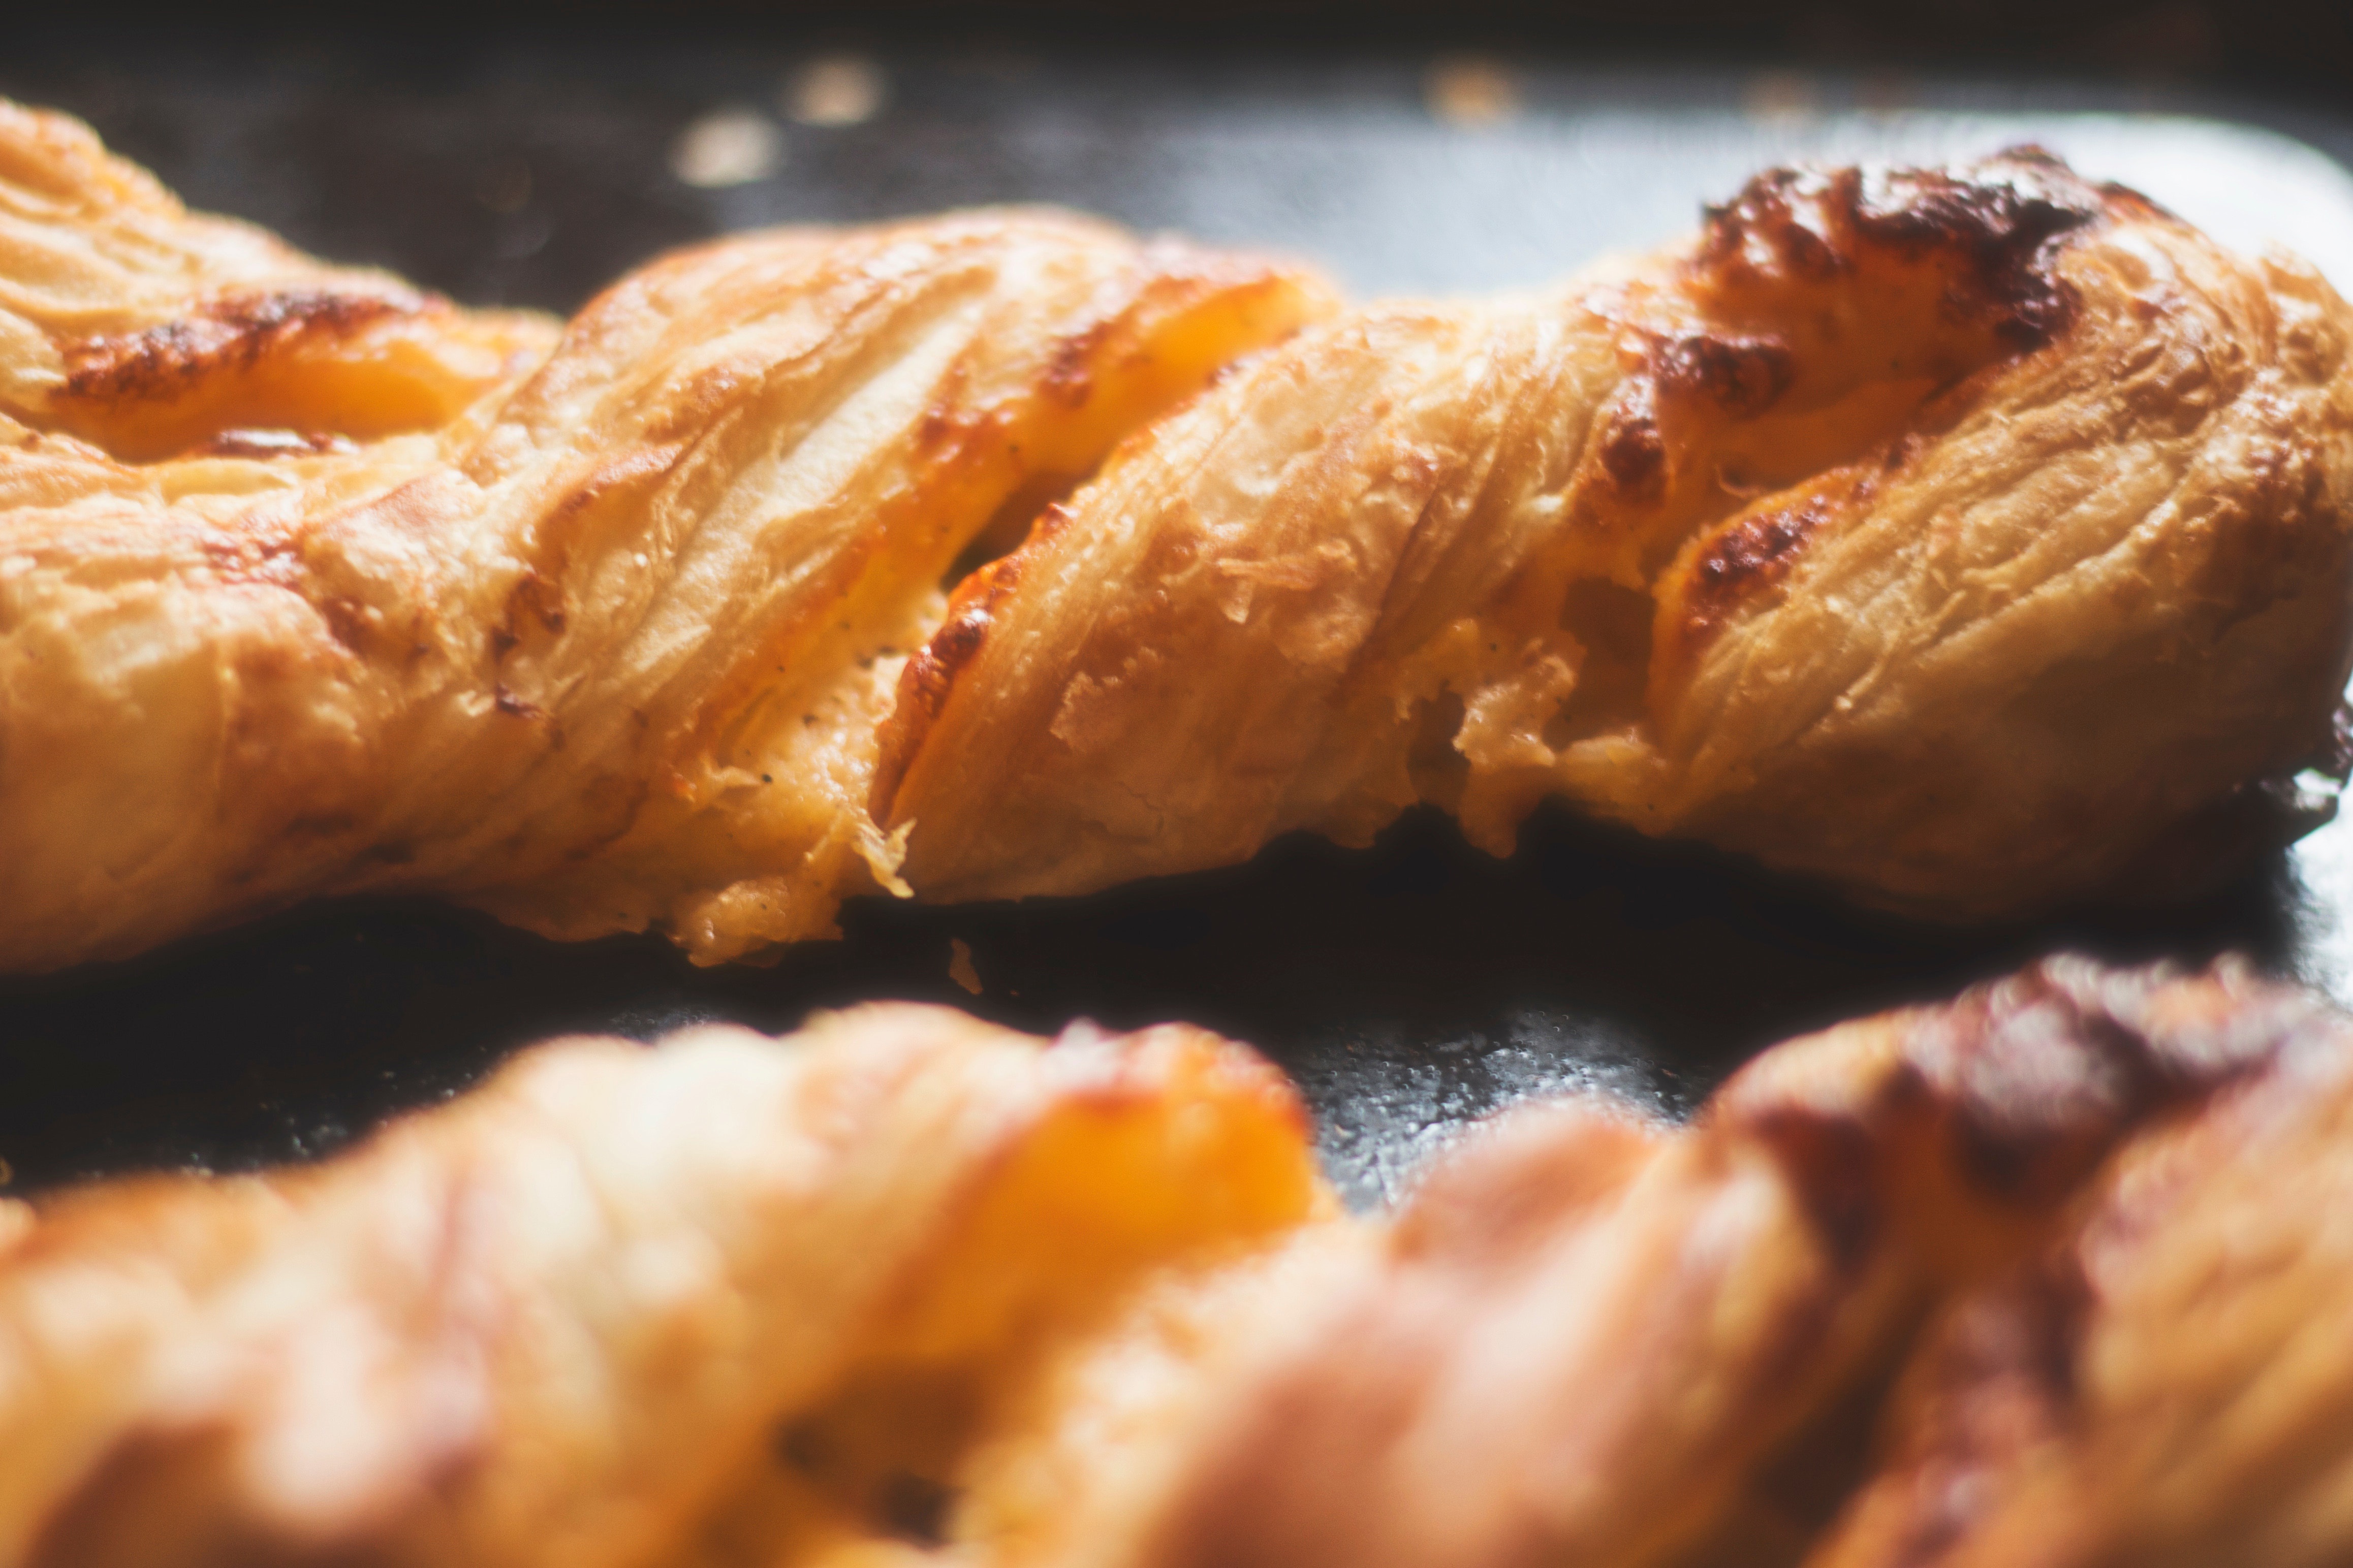
food, dish, cuisine, ingredient, viennoiserie, baked goods, Pastizz, pastry, produce, fried food, finger food, snack, puff pastry, dessert